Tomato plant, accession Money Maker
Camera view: tilt-top (135 deg); turntable rotation: 150 degrees
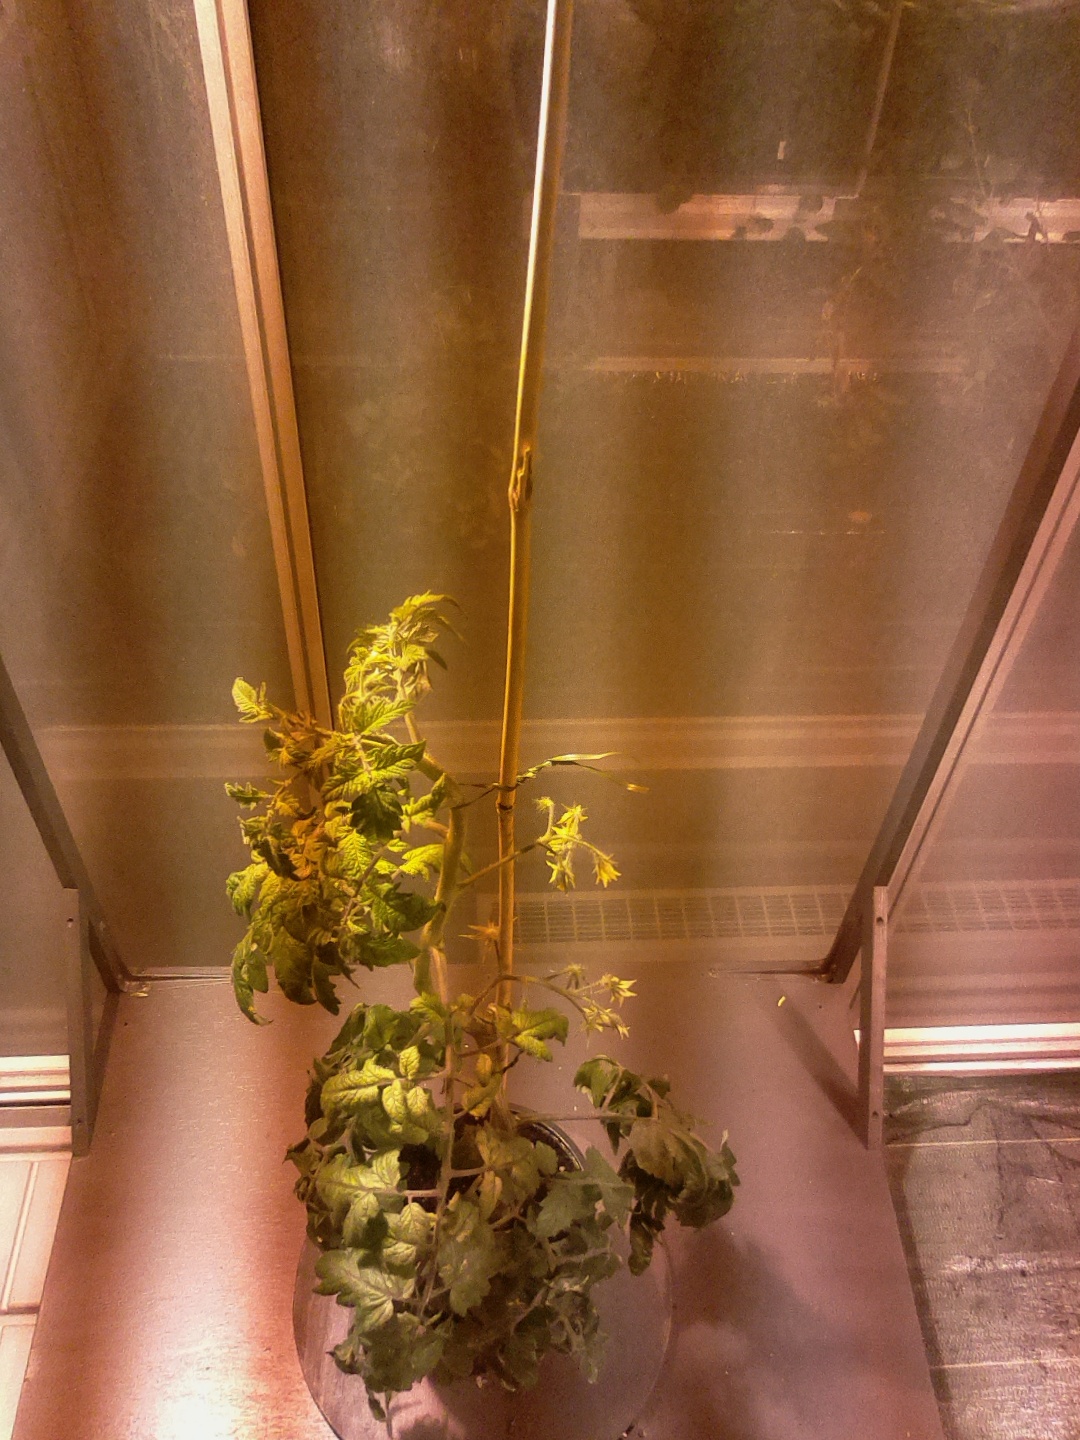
BBCH growth stage 69: End of flowering, 90%-100% of flowers open, more petals falling